Brunot, Missouri

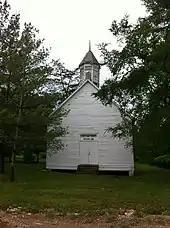
Brunot Christian Church

It was given the name Brunot by 1860 and it officially had a post office which was designated in 1858. The post office during the American Civil War was often the only one that operated in Wayne County. The post office officially closed in 1957, when any stores that had existed in the town had also closed.